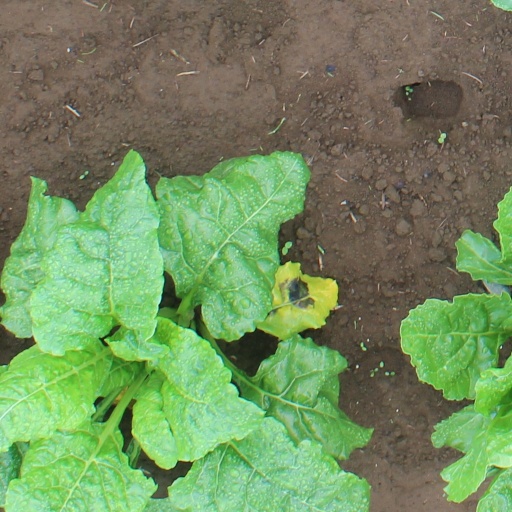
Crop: sugar beet